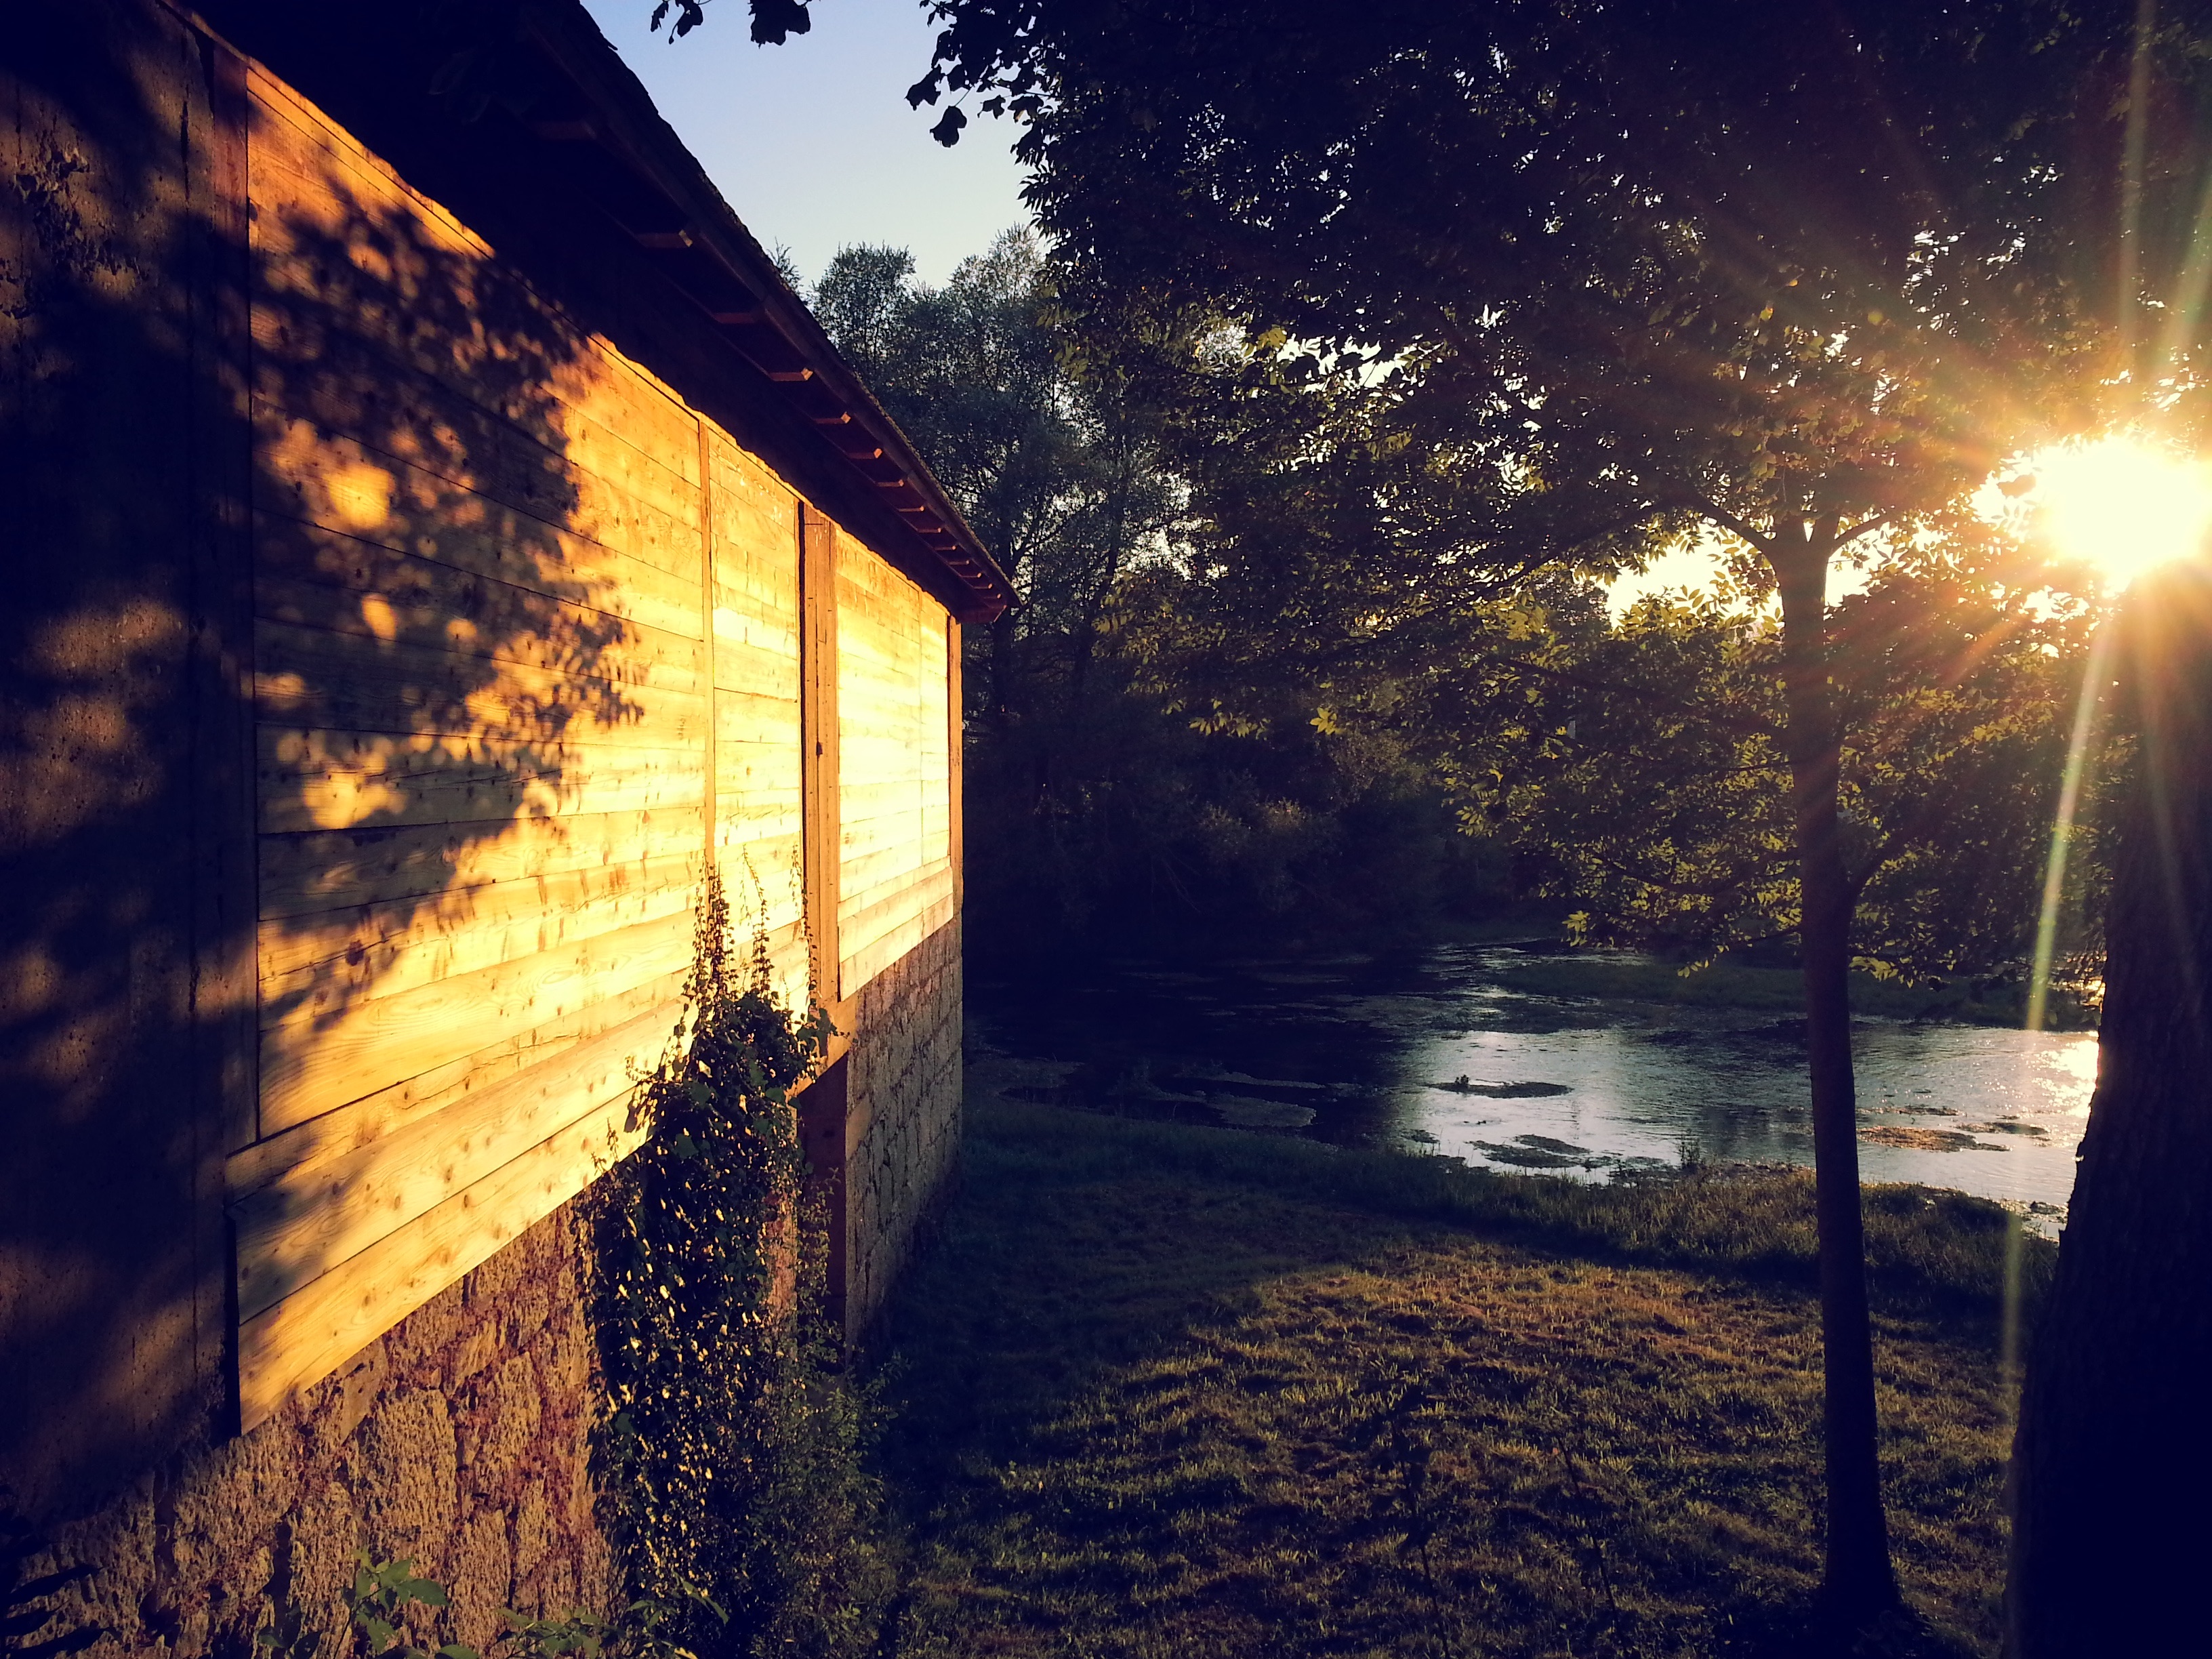
tree, nature, forest, light, sky, sun, sunrise, sunset, night, sunlight, morning, dawn, atmosphere, dusk, evening, reflection, cabin, autumn, darkness, season, rural area, astronomical object, atmospheric phenomenon